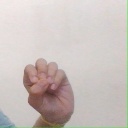
अक्षर: उ